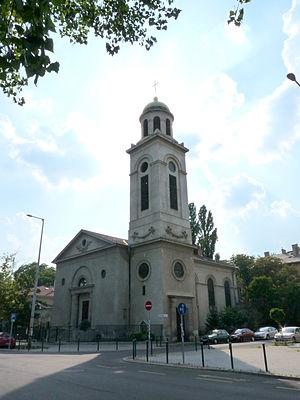
Le Temple évangélique d'Angyalföld est une église luthérienne de Budapest, située dans le quartier d'Angyalföld.